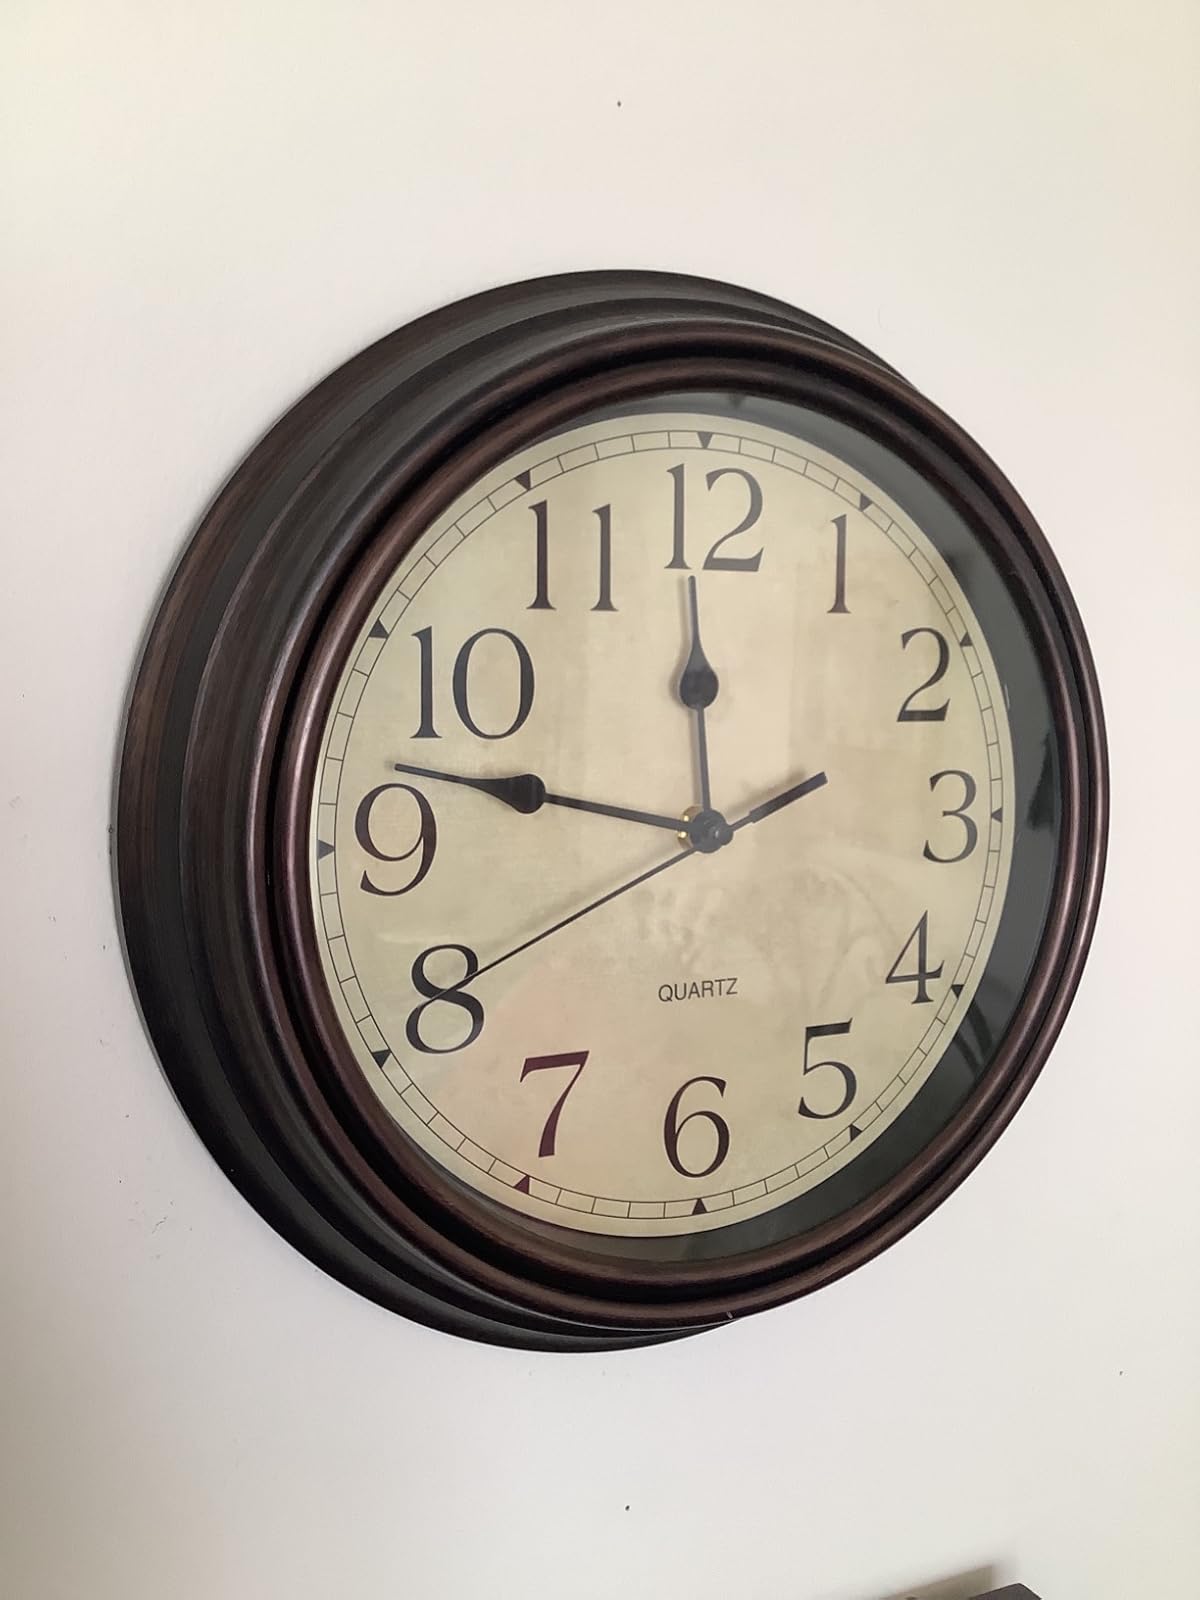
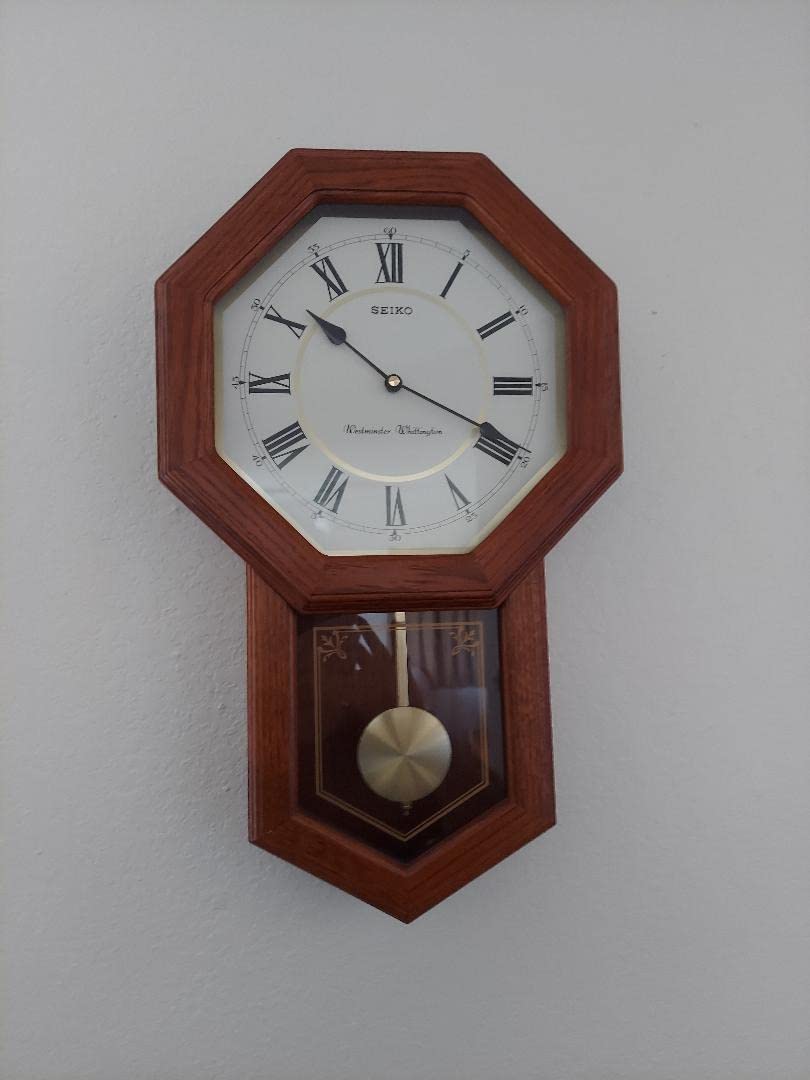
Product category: clock
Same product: no